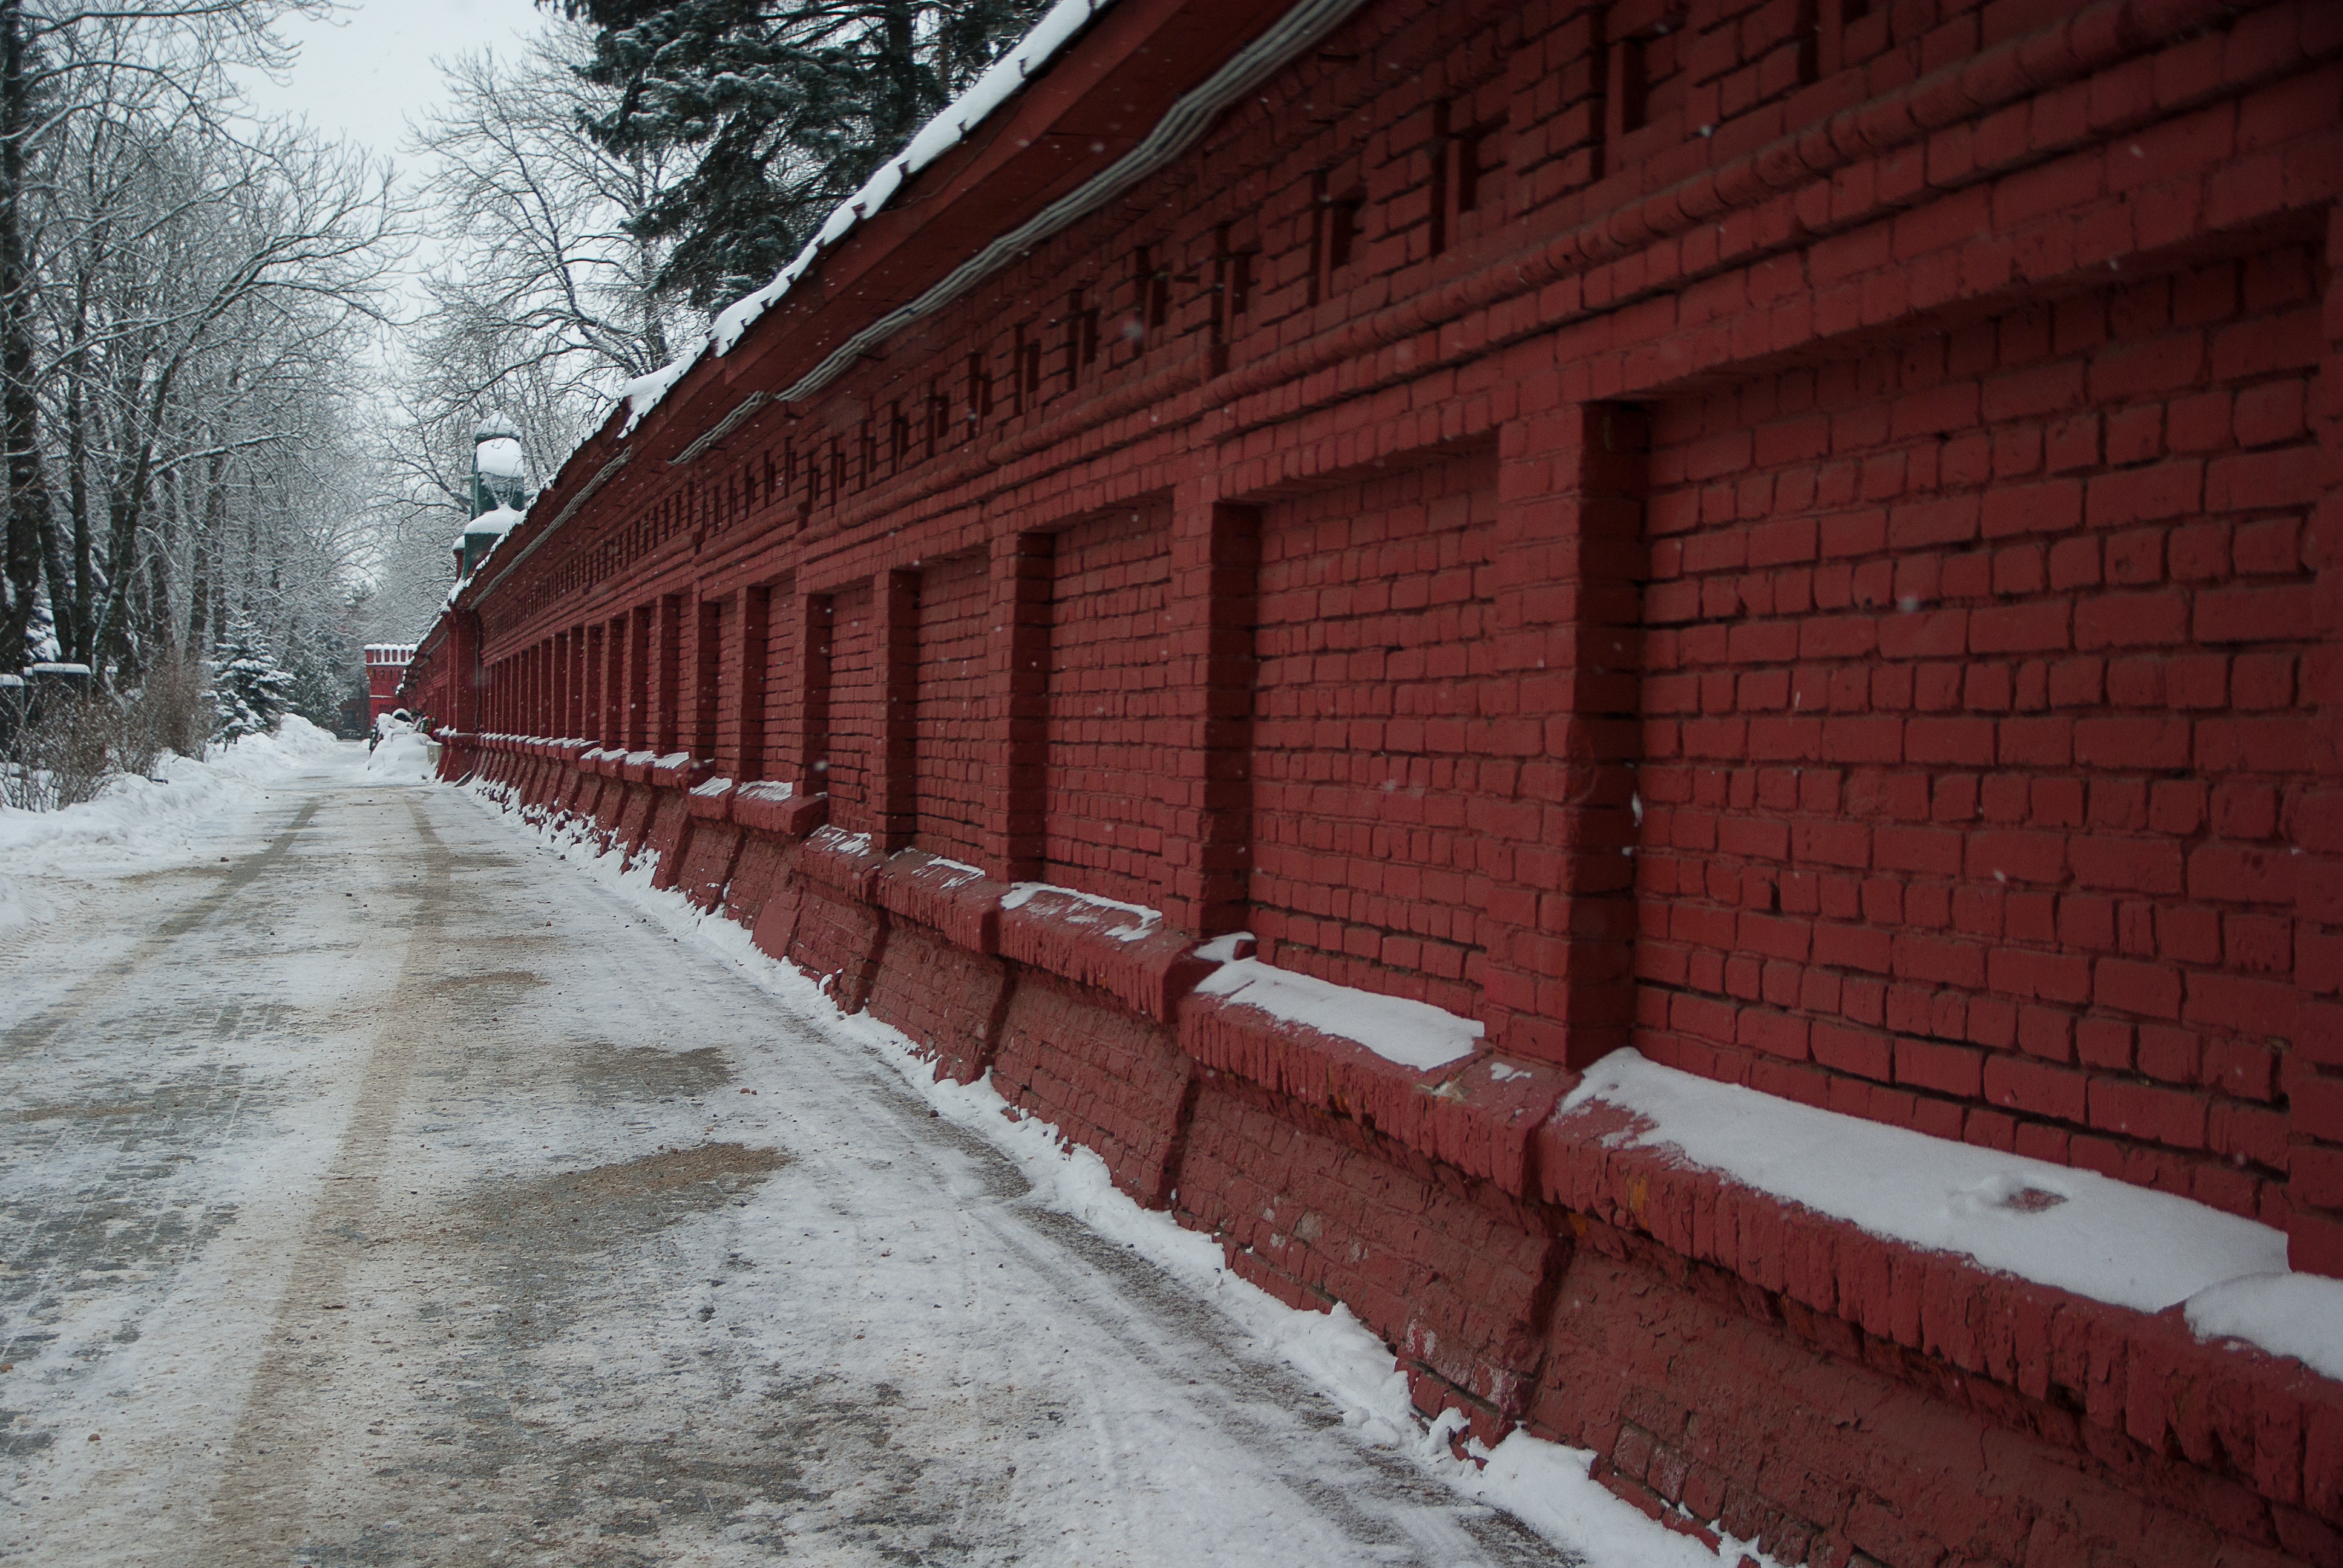
snow, winter, track, wall, transport, red, weather, cemetery, brick, season, moscow, graves